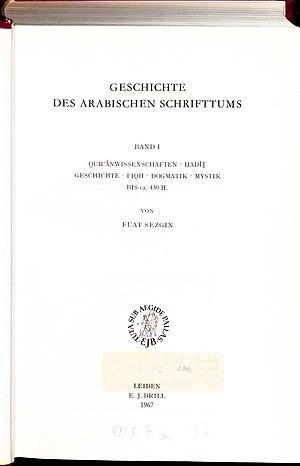
Mehmet Fuat Sezgin est un orientaliste turc d'origine kurde spécialisé dans l'histoire des sciences arabes. Il a été professeur émérite d'histoire des sciences naturelles à l'université Johann Wolfgang Goethe de Francfort-sur-le-Main, en Allemagne et fondateur et directeur honoraire de l'Institut d'histoire des sciences islamiques arabes. Il a également créé des musées à Francfort et à Istanbul avec des répliques d'instruments scientifiques, d'outils et de cartes historiques arabes et islamiques. Sa publication la plus connue est la Geschichte des Arabischen Schrifttums, en 17 volumes, une référence en la matière.